Pierre-Louis Ginguené

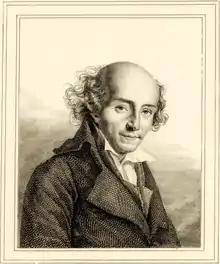
An 1830 lithograph after a painting by Henri-Pierre Danloux

He was born at Rennes, in Brittany, and educated at a Jesuit college there. He came to Paris in 1772, and wrote criticisms for the "Mercure de France". He also composed a comic opera, "Pomponin" (1777). The "Satire des satires" (1778) and the "Confession de Zulmé" (1779) followed. The "Confession" was claimed by several different authors and was very successful.